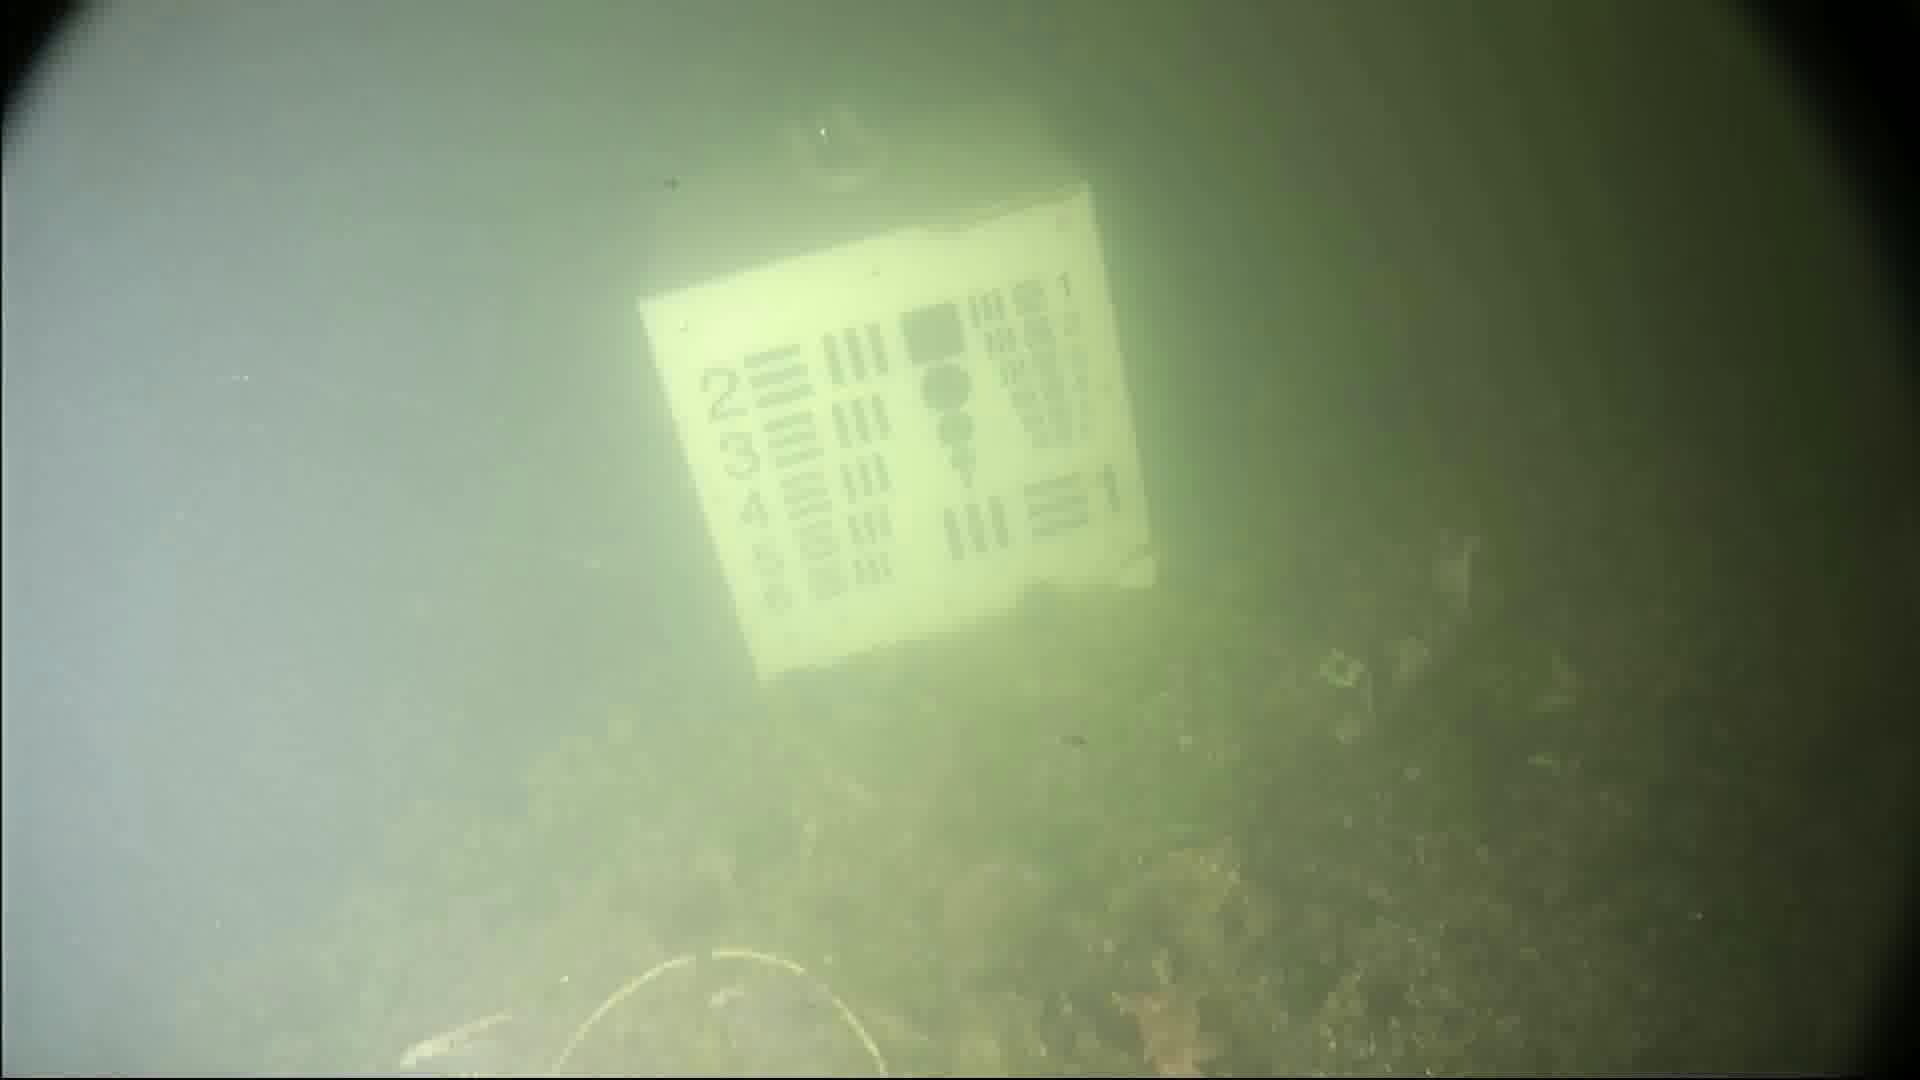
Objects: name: small_fish